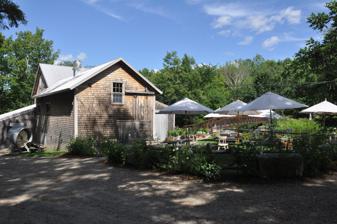
Building: Mill at Freedom Falls
Country: United States of America
Year built: 1834
United States historic place Mill at Freedom Falls U.S. National Register of Historic Places Show map of Maine Show map of the United States Location South side of Mill St., 125 feet (38 m) west of Pleasant St., Freedom, Maine Coordinates 44°31′41″N 69°17′49″W / 44.52806°N 69.29694°W / 44.52806; -69.29694 Area less than one acre Built 1834 ( 1834 ) NRHP reference No. 12000228 Added to NRHP April 19, 2012 The Mill at Freedom Falls is a historic mill complex at Mill and Pleasant Streets in Freedom, Maine .  The main building, constructed in 1834, is the only mill built at this site, and the only one to survive (of several built) nearly unaltered in the village.  The mill and its surviving dam were listed on the National Register of Historic Places . Description and history The Mill at Freedom Falls is set in the village of Freedom, a rural community in western Waldo County, Maine .  It is located south of Pleasant Street and east of Mill Street, on the west bank of Sandy Stream.  It is a two-story timber-framed structure, set on a foundation of granite and rubblestone that is open to the stream.  Attached to the main structure are a series of gabled and shed-roofed ells.  A short way upstream from the mill stands its dam, a concrete and stone structure built about 1829 and rebuilt in 1927.  Remnants of a concrete tailrace are visible below the mill. The village of Freedom was established in part because of a significant water drop (about 70 feet (21 m)) on Sandy Stream in a relatively short distance, providing an ideal location for early grist- and sawmills.  During the 19th century this area supported a number of diverse water-powered operations, all of whose structures have either been demolished or significantly altered.  This mill was built in 1834 by John True, owner of another gristmill on the stream, and was also initially used for milling grain.  In 1894, with local agriculture in decline, the mill was converted into a turning mill, producing tool handles and other items.  A sawmill was built across the stream to cut raw lumber into stock for its operations; this mill, and a building that joined the two by spanning the stream, have not survived.  This mill was closed in 1969 and abandoned. It has since been converted into a restaurant, school, and other businesses. See also National Register of Historic Places listings in Waldo County, Maine References